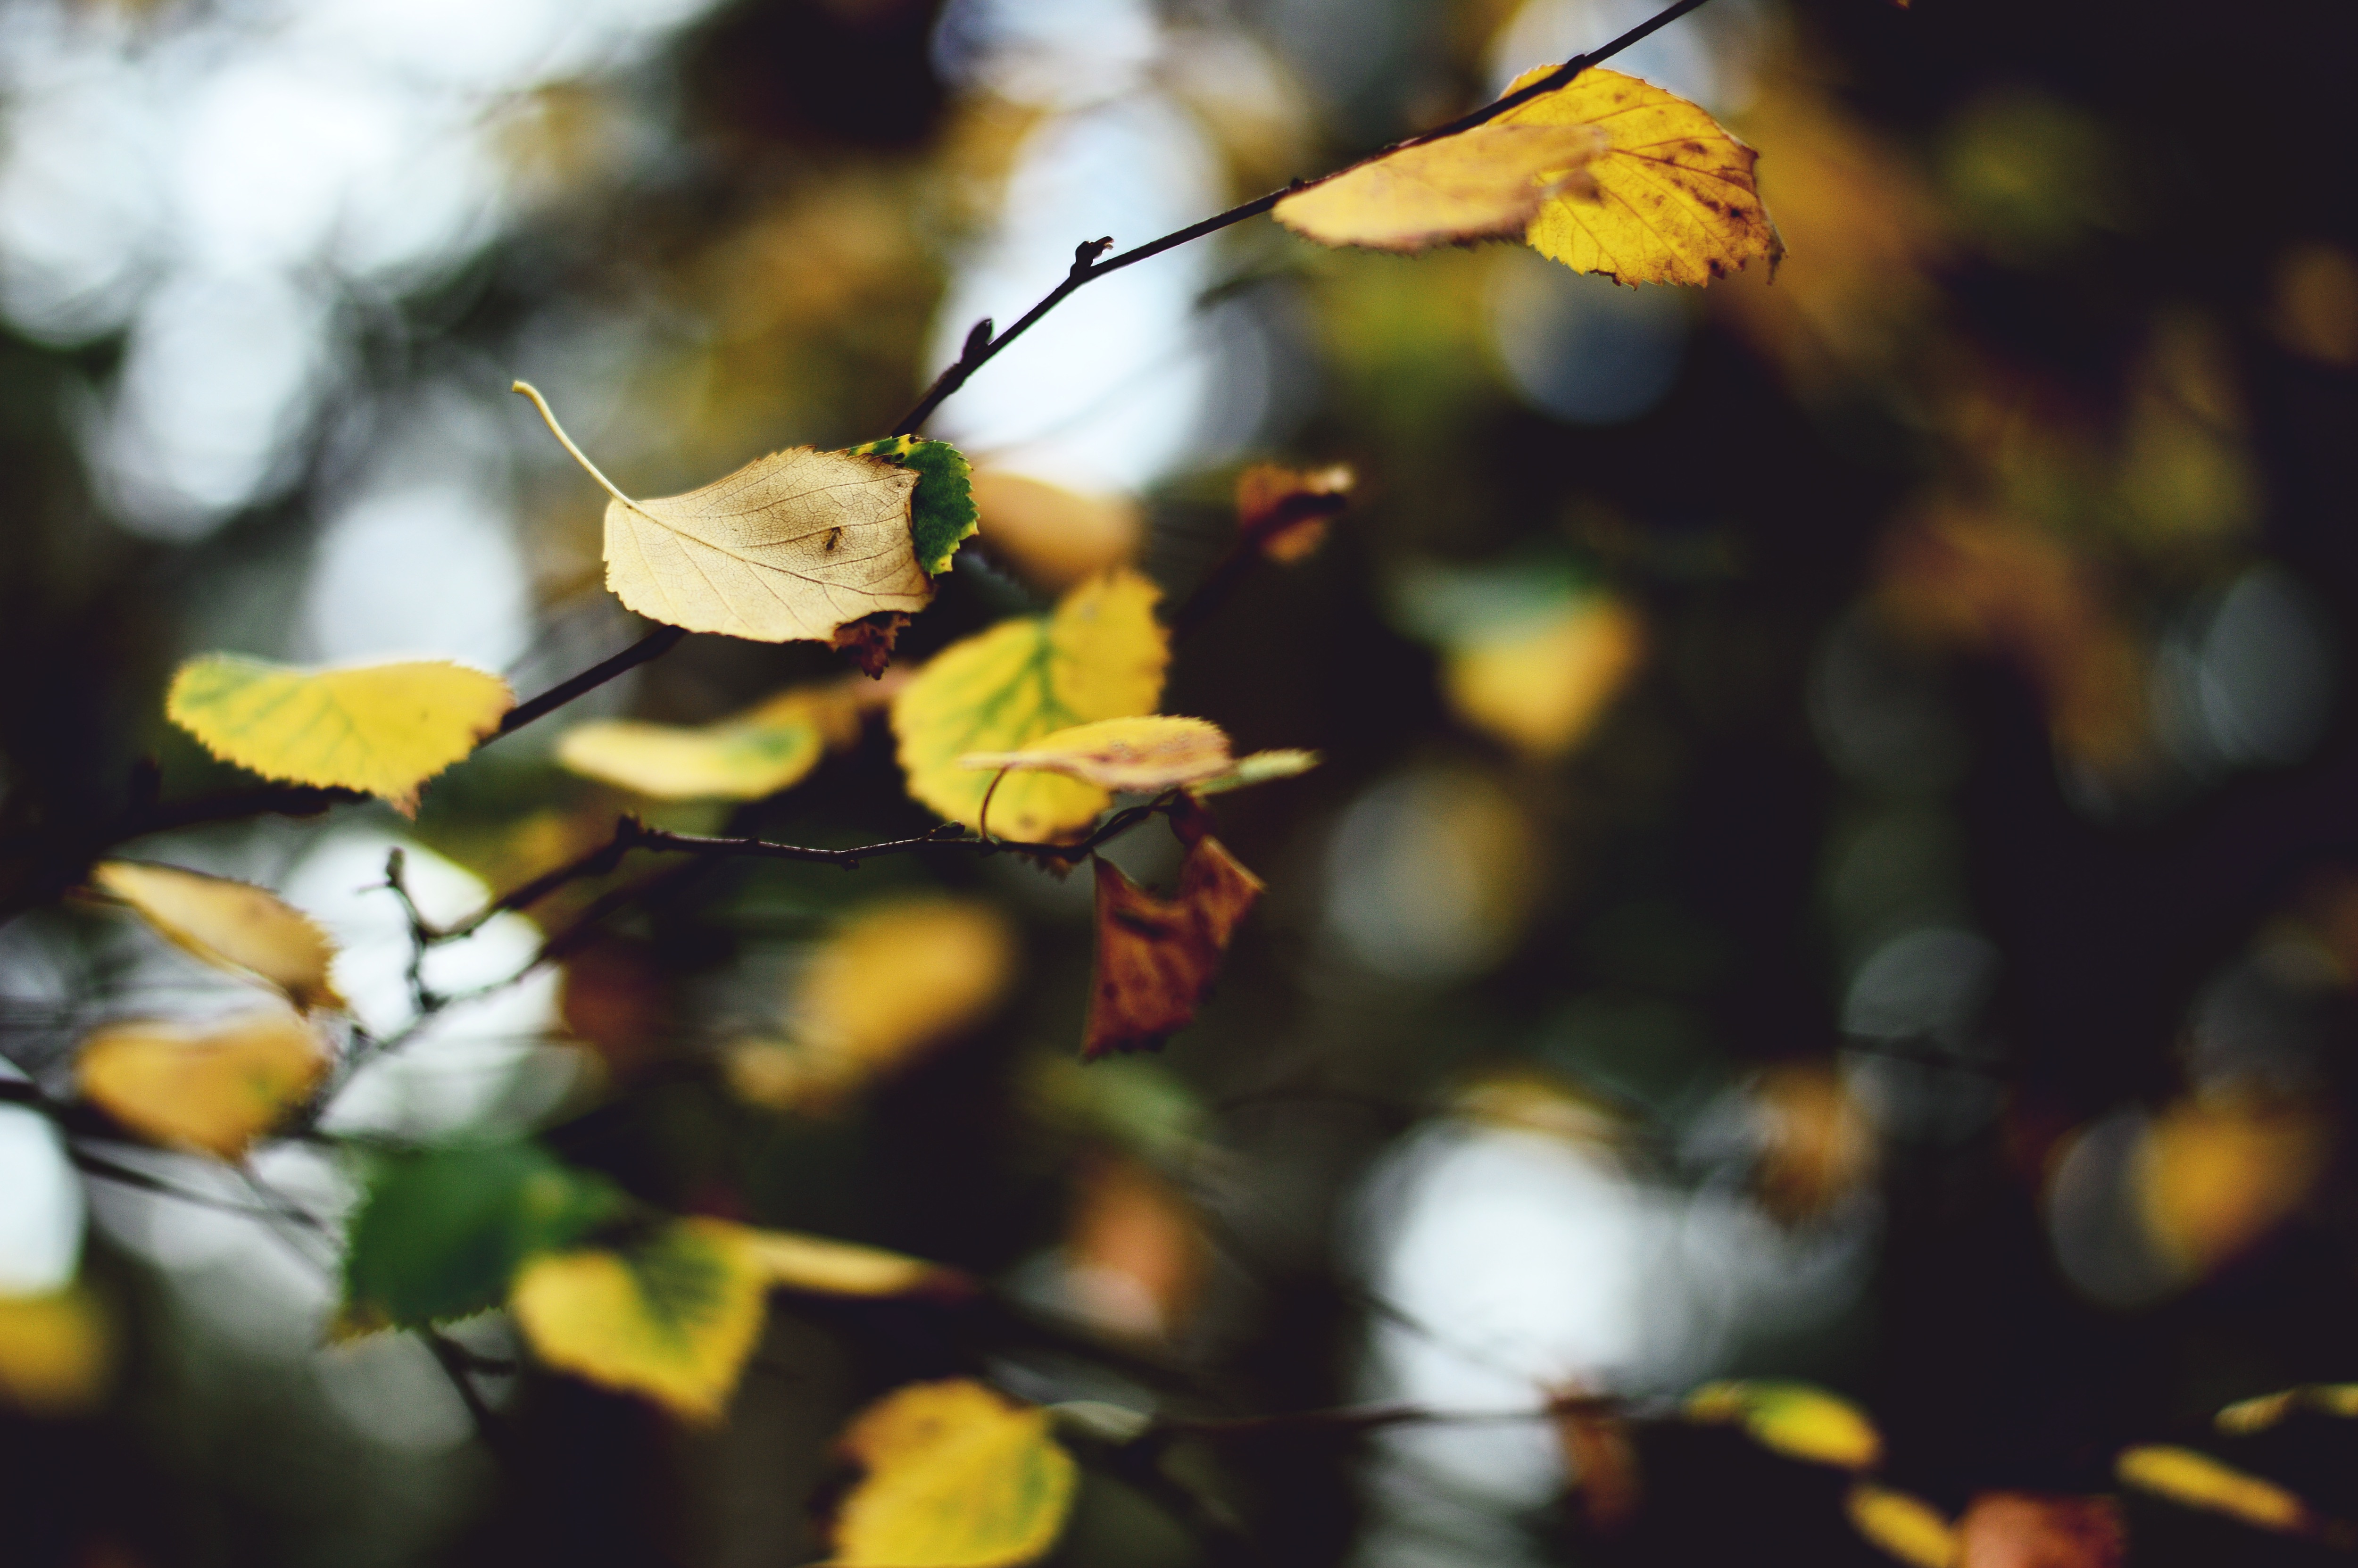
tree, nature, branch, blossom, plant, sunlight, leaf, fall, flower, spring, autumn, botany, yellow, flora, season, focus, deciduous, macro photography, woody plant